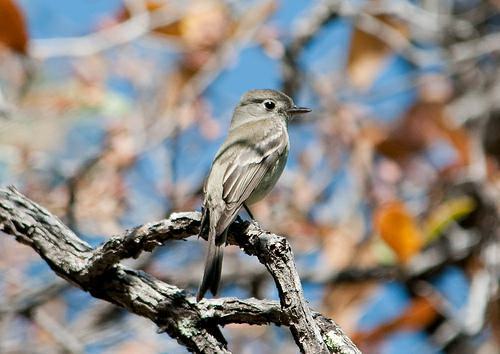
A photo of a western wood pewee